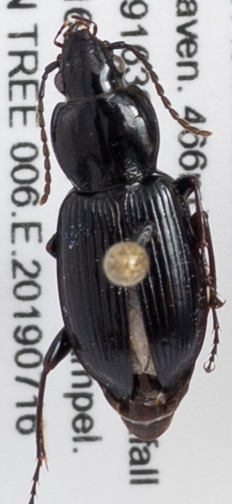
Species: Pterostichus mutus
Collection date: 2019-07-16
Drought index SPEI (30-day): -0.594
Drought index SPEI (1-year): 2.09
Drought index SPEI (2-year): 0.992